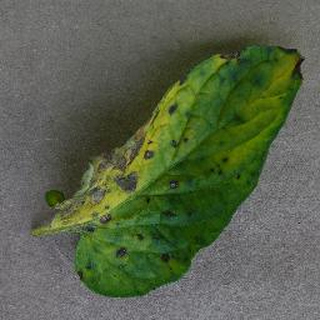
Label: tomato_early_blight